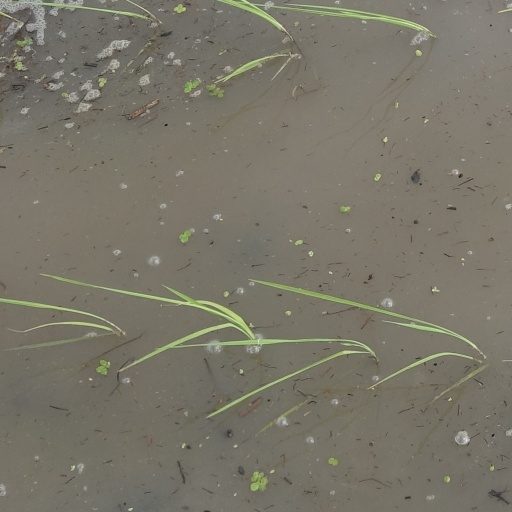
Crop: rice